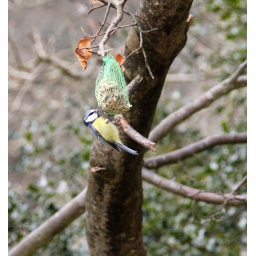
A blue tit feeding on a fat ball near the pond.